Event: Nepal Earthquake
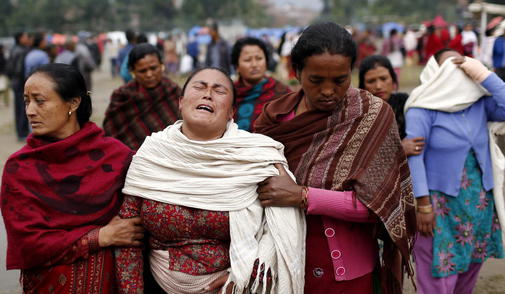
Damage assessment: no_damage